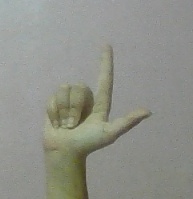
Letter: laam